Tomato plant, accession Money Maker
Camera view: bottom (45 deg); turntable rotation: 90 degrees
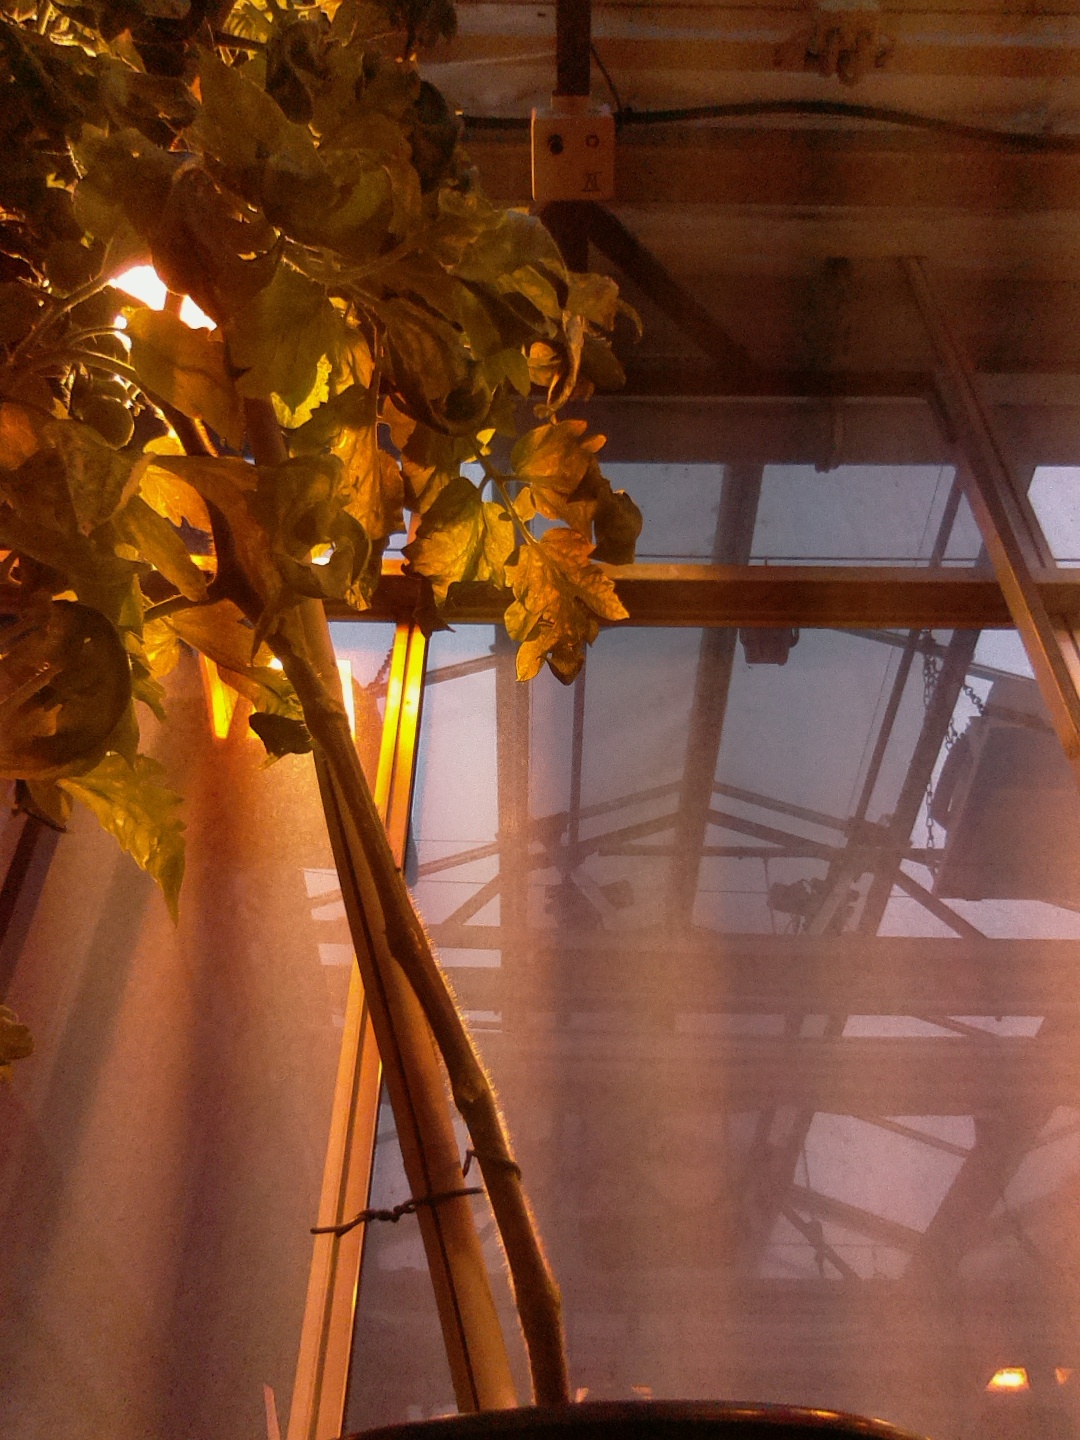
BBCH growth stage 77: 70%-80% of final fruit size